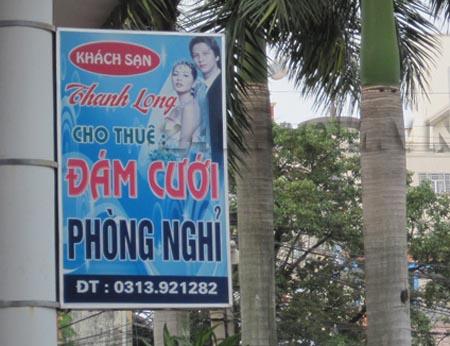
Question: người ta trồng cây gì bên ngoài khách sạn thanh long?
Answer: người ta trồng cây dừa bên ngoài khách sạn thanh long